1892–93 Everton F.C. season

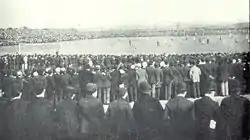
1893 FA Cup Final, Wolves beat Everton 1–0.

With Sunderland marching to the title and Everton having to settle for a distant third place, albeit after an excellent run in which saw them win nine of their last ten games it was the F A cup that captured the excitement as the club won through to the final for the first time. The selectors famously fielded a weakened side for the trip to Wolverhampton Wanderers in a league game a week before the two sides met in the cup final and won 4–2. Only four of that team appeared the following week at the cup final as Boyle and Latta were joined by Kelso, having re-established himself in defence ahead of Collins and Stewart who had taken over after Jamieson had left for Sheffield Wednesday the previous month. The major selection surprise was that Patrick Gordon was selected ahead of Fred Geary in attack. The game became farce when the fans encroached onto the woefully inadequate field at Fallowfield in Manchester and made it impossible for Latta and Milward to use their wing play to proper effect, the latter being physically tripped by a spectator on one occasion. Wolves won the game in the second half when Harry Allen's hopeful punt deceived Dick Williams who lost the ball in the sun. Everton were furious though that Allen had received the ball from a spectator who had kicked the ball of Dickie Boyle's toe as the Everton half was taking the ball away from danger and felt that the game should have been reduced to the level of a friendly with the cup being played for at a later date. The game would leave a bad taste in the mouths of every Evertonian for over a decade until they finally did win the cup in 1906.